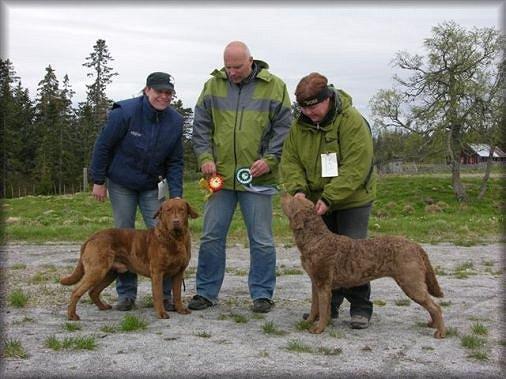
Chesapeake_Bay_retriever